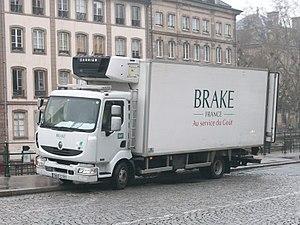
Renault Midlum en livraison, place du Corbeau à Strasbourg
Le Renault Midlum est un camion de distribution fabriqué par Renault Véhicules Industriels et disponible en version porteur et tracteur. Commercialisé de 1999 à 2014, il propose une large palette de PTAC comprise entre 7,5 et 18 tonnes.